Sanadri

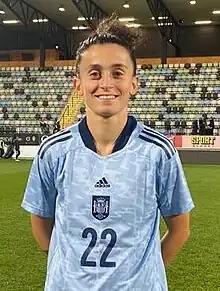

Marta San Adrián Rocandio (born 22 February 2000), often known as Sanadri, is a Spanish professional footballer who plays as a forward for Athletic Club. She previously played for Alavés.